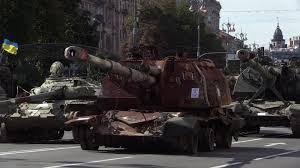
Label: Self Propelled Artillery